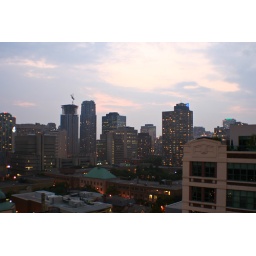
The view from the roof of Sean and Michelle's building looking in another direction.